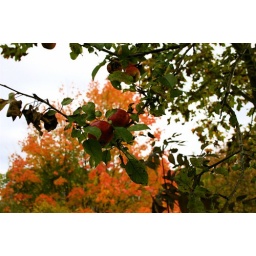
Liked this fornlorn apple tree in a field